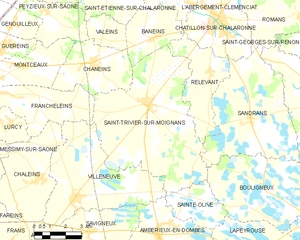
Carte des communes françaises: Saint-Trivier-sur-Moignans